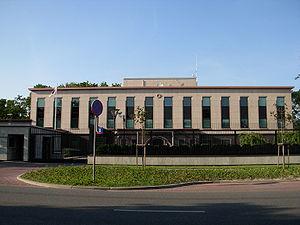
Voici les représentations diplomatiques du Japon à l'étranger :